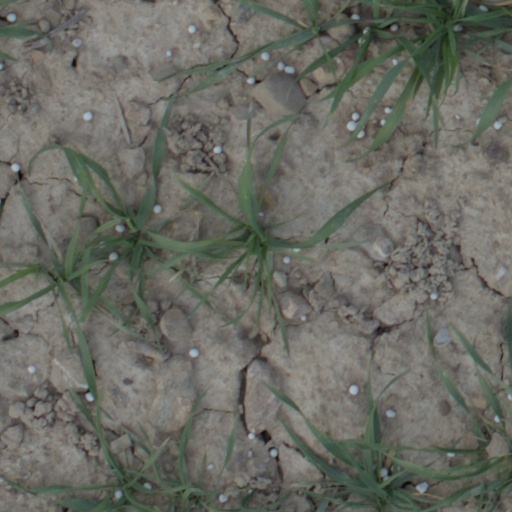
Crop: wheat